Hage Geingob

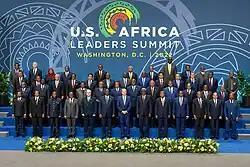
Geingob and US President Joe Biden at the United States–Africa Leaders Summit in Washington, December 2022

As the SWAPO candidate, Geingob was elected President of Namibia by an overwhelming margin on 28 November 2014, receiving 87% of the vote. He was sworn in as president on 21 March 2015. During his first term, he instituted social programs for the elderly and pushed for the development of renewable energy. However, his administration largely failed to alleviate poverty. He was criticized for spending too much money on a bloated administration and granting contracts to foreign companies instead of Namibian companies. Namibia's gender inequality gap decreased during his presidency.